Temperance Wick

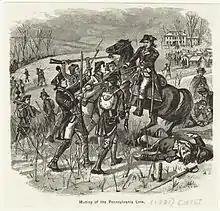
Pennsylvania Line Mutiny

Despite many requests and pleas to the Second Continental Congress, the soldiers wintering in Jockey Hollow had not been paid for most of the year and over a thousand soldiers had deserted. The issues came to a head in late December, when a group of Pennsylvania soldiers organized a mutiny. They planned to march to Philadelphia to demand their pay directly from Congress. The mutineers spent several days foraging through the countryside and stealing any horses and food they found.